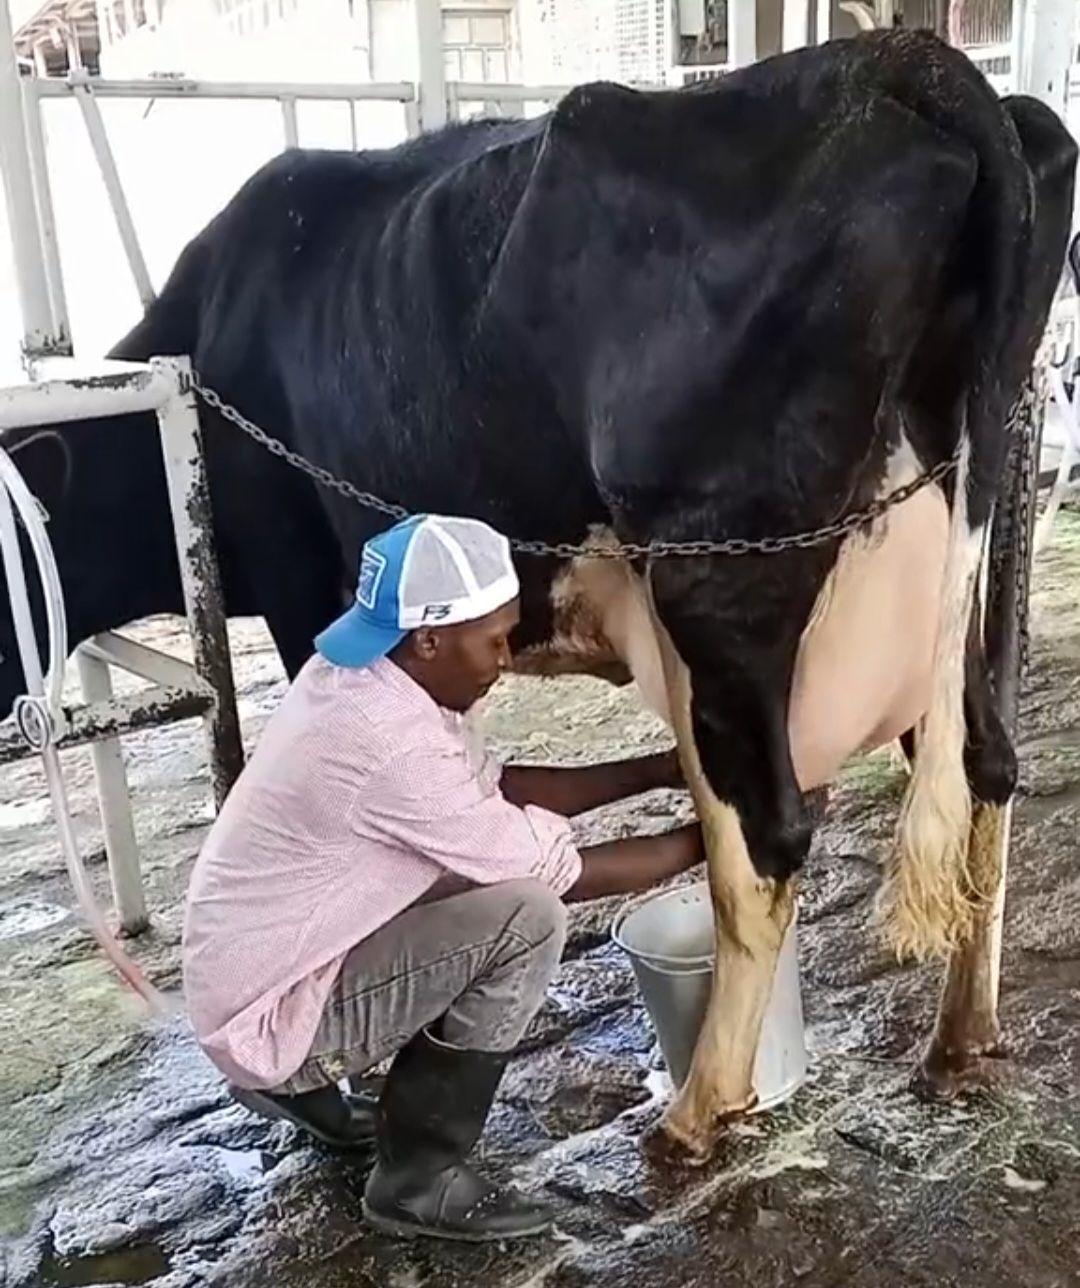
Mtu anamkamua ng'ombe. Mtu huyo amevaa kofia, suruali na buti. Ng'ombe ana rangi nyeusi na nyeupe na amefungwa na minyororo. Anamkamulia maziwa kwenye ndoo.